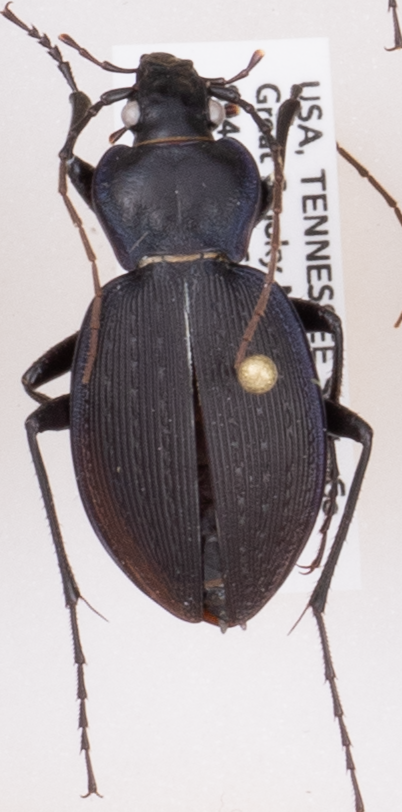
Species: Carabus goryi
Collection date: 2017-07-25
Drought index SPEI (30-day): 0.118
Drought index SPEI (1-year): -0.54
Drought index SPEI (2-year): -0.524